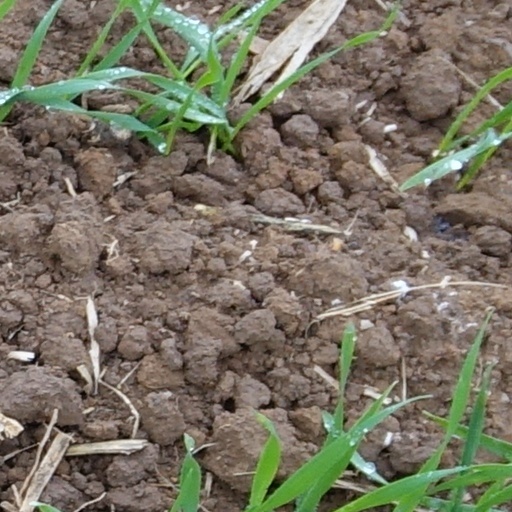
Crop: wheat